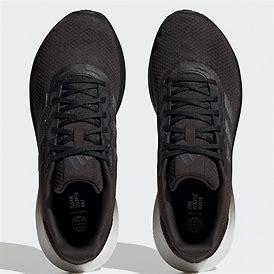
Brand: Adidas
Model: Runfalcon